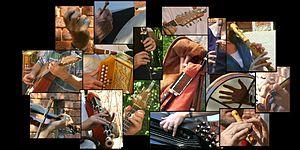
Folknam est l'Association des principaux groupements historiques et traditionnels de Namur créée en 1995. Elle s'est donné pour mission de faire revivre, défendre et protéger le patrimoine folklorique par la sauvegarde des groupements traditionnels de Namur.